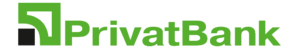
PrivatBank est la plus grande banque de Ukraine d’après le nombre des clients, les actifs, le portefeuille de crédits et le montant des impôts payés dans le budget du pays. Le siège social de la PrivatBank se trouve à Dnipro.